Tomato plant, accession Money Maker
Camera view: horizontal (90 deg, fisheye); turntable rotation: 300 degrees
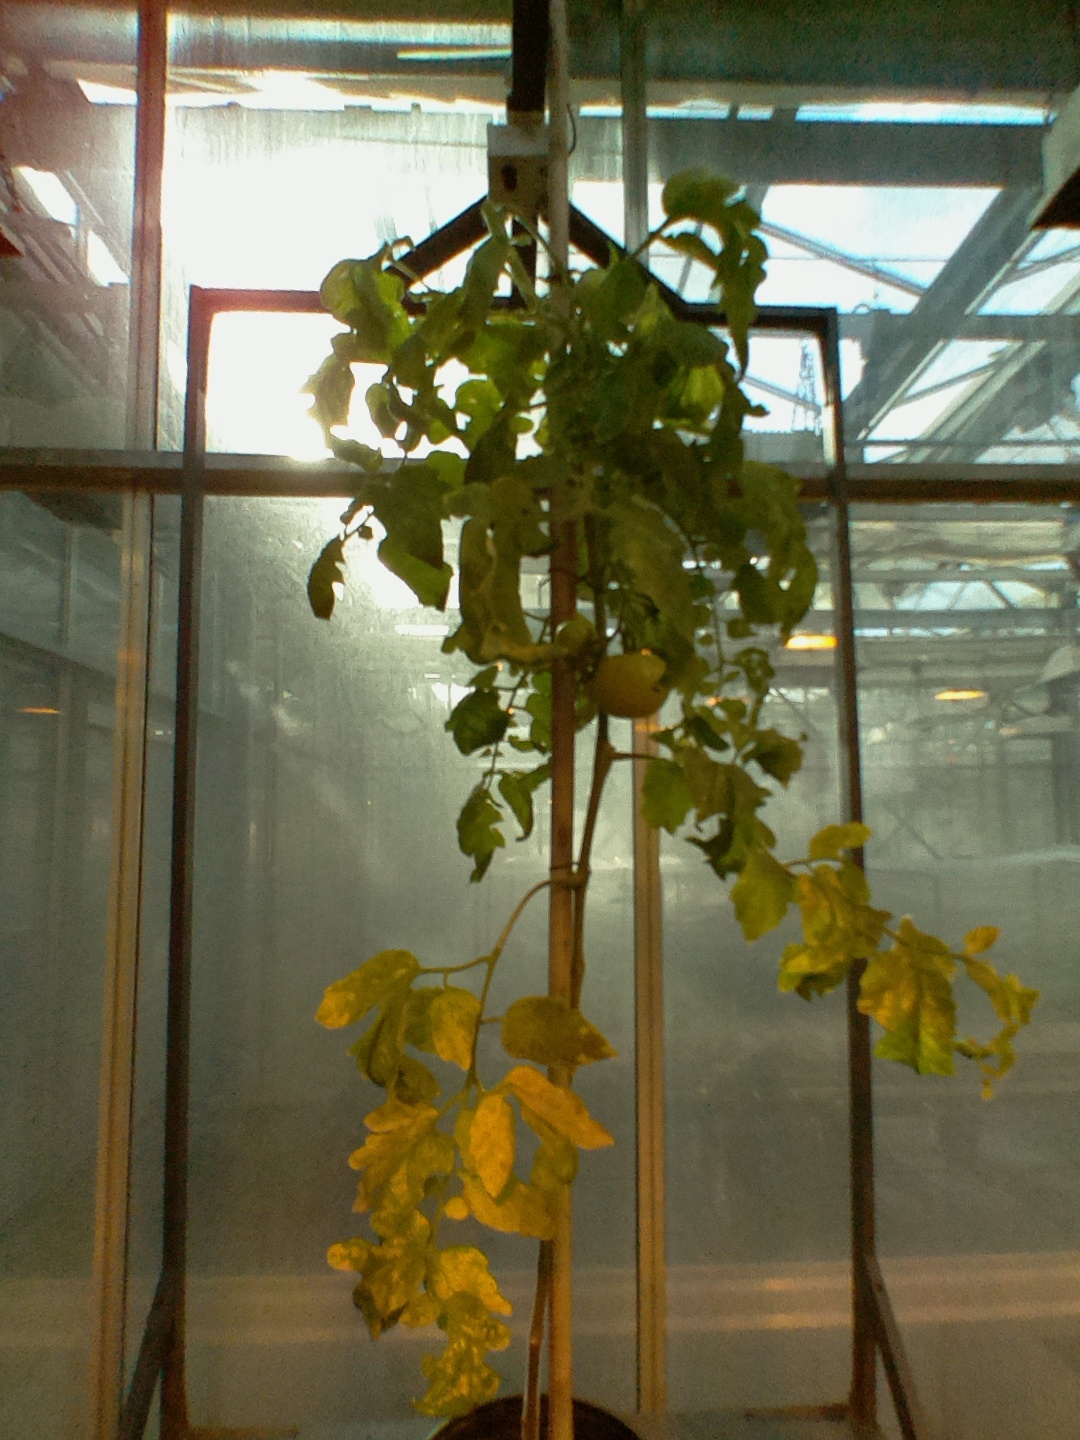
BBCH growth stage 79: 90% -100% of final fruit size